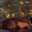
Label: beaver